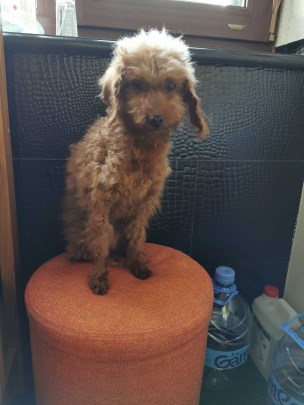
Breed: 7449-n000128-teddy